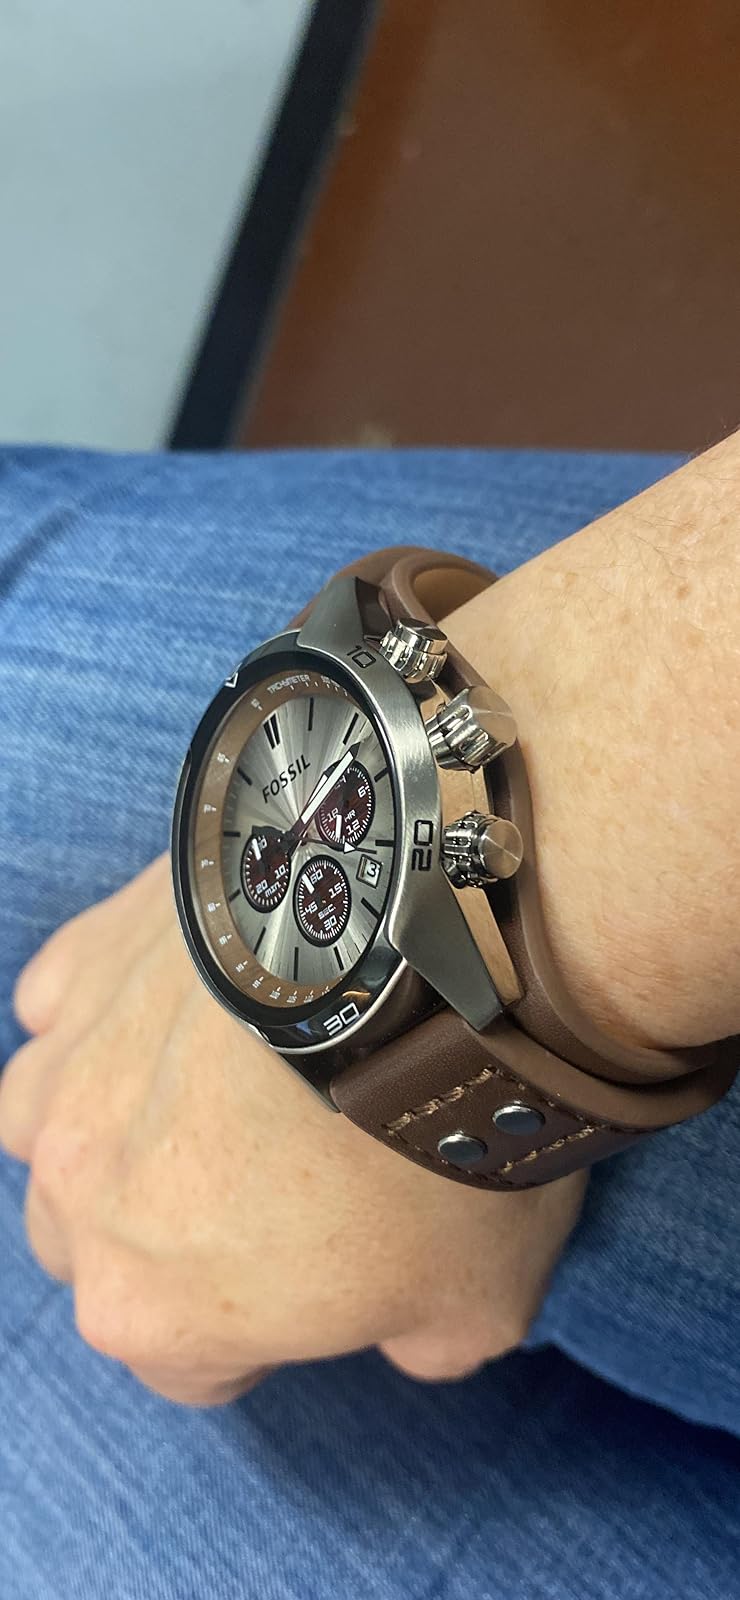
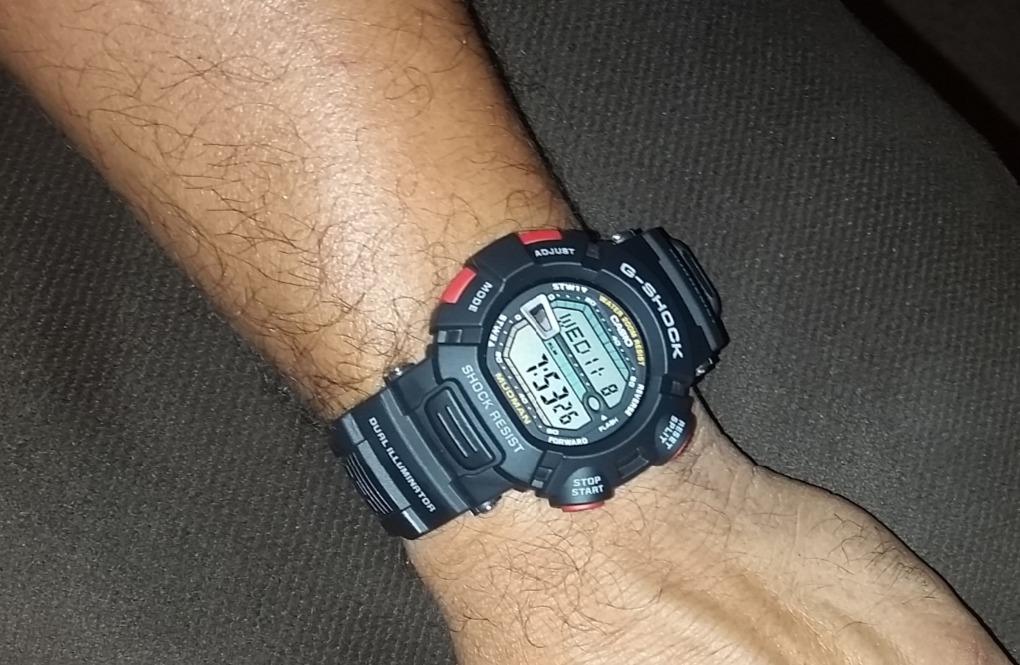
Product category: accessories_watch
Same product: no